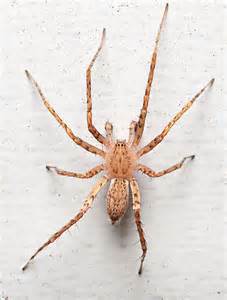
Label: ragno